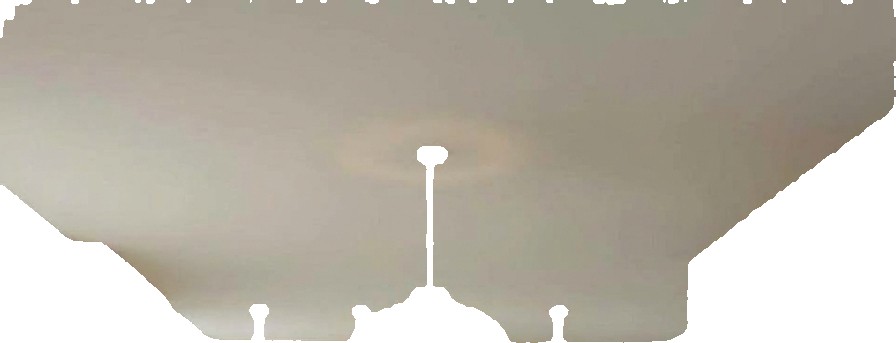
Surface category: ceiling